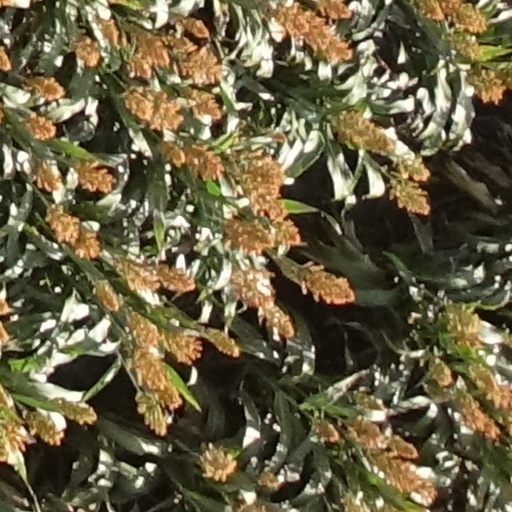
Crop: sorghum